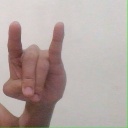
अक्षर: च